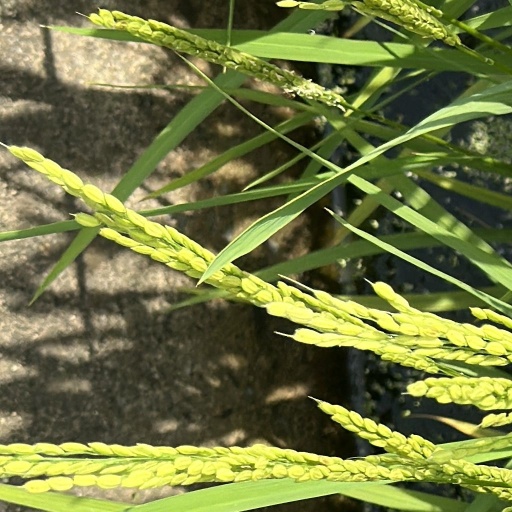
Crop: rice